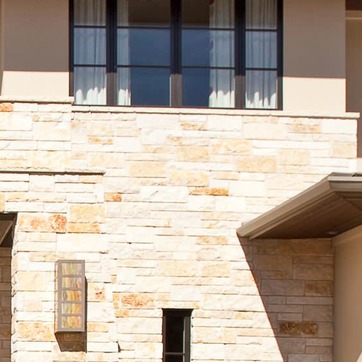
Material: brick